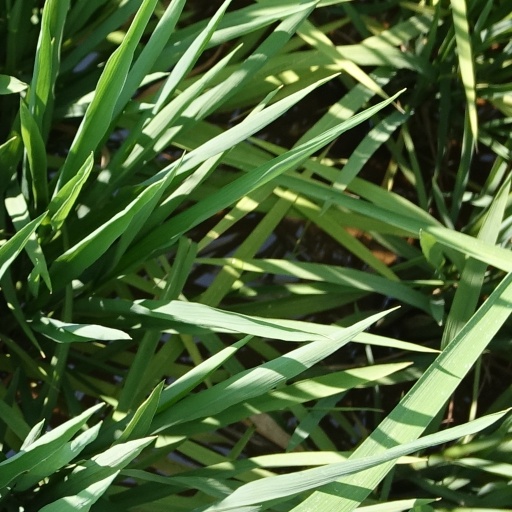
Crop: rice